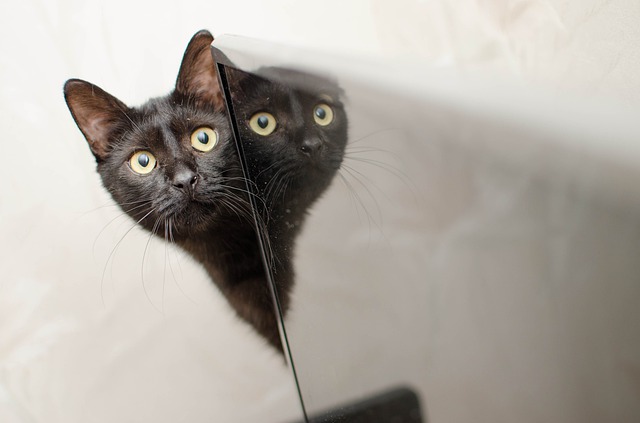
Label: gatto